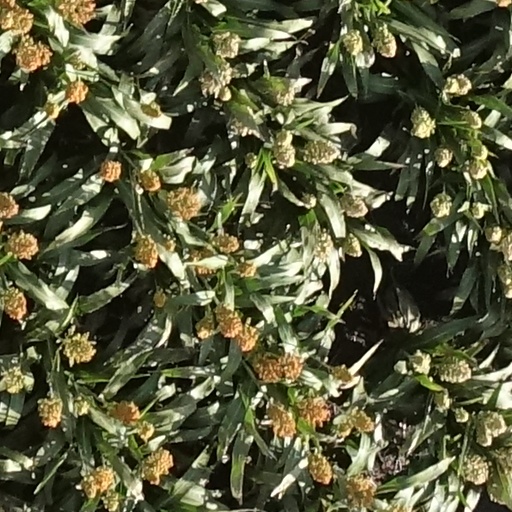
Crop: sorghum